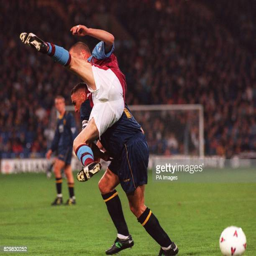
the hard men collide as football player rises above soccer player during their game